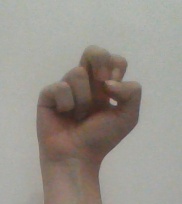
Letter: gaaf